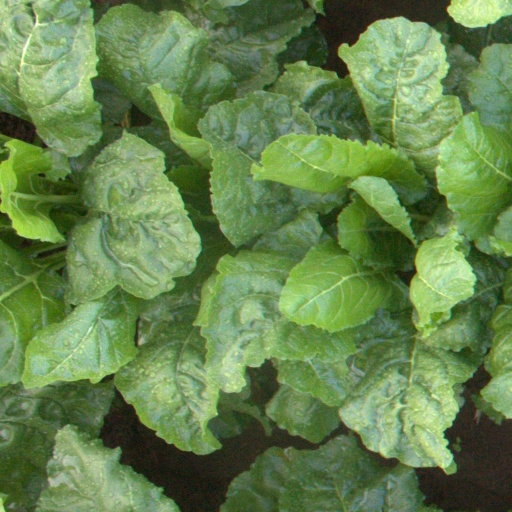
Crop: sugar beet